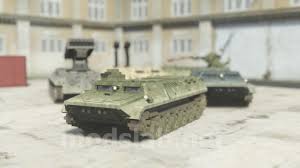
Label: MT_LB